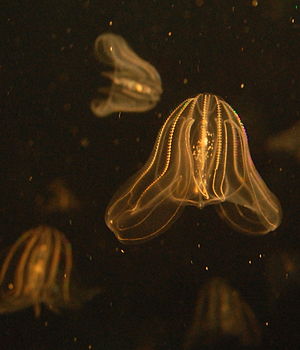
Amerikansk ribbegople
Amerikansk ribbegople, latinsk betegnelse Mnemiopsis leidyi, er en bioluminescerende ribbegople og den eneste art af slægten Mnemiopsis. Den ernærer sig ved plankton og fiskeæg og kan blive ca. 10 cm lang. Goplen lever naturligt ud for den amerikanske østkyst, men har sandsynligvis med ballastvand fra skibe fundet vej til Europa og Asien.